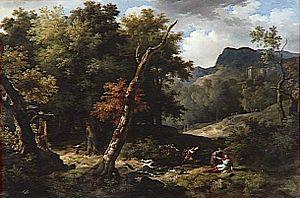
Cette page concerne l'année 884 du calendrier julien.
Carloman II né vers 867, mort le 6 décembre 884 à Lyons-la-Forêt, roi des Francs de 879 à 884, fils de Louis II dit le Bègue et d’Ansgarde de Bourgogne.
Jean-Charles-Joseph Rémond, né à Paris le 19 avril 1795, où il est mort dans le 6ᵉ arrondissement le 9 juillet 1875, est un peintre paysagiste français.